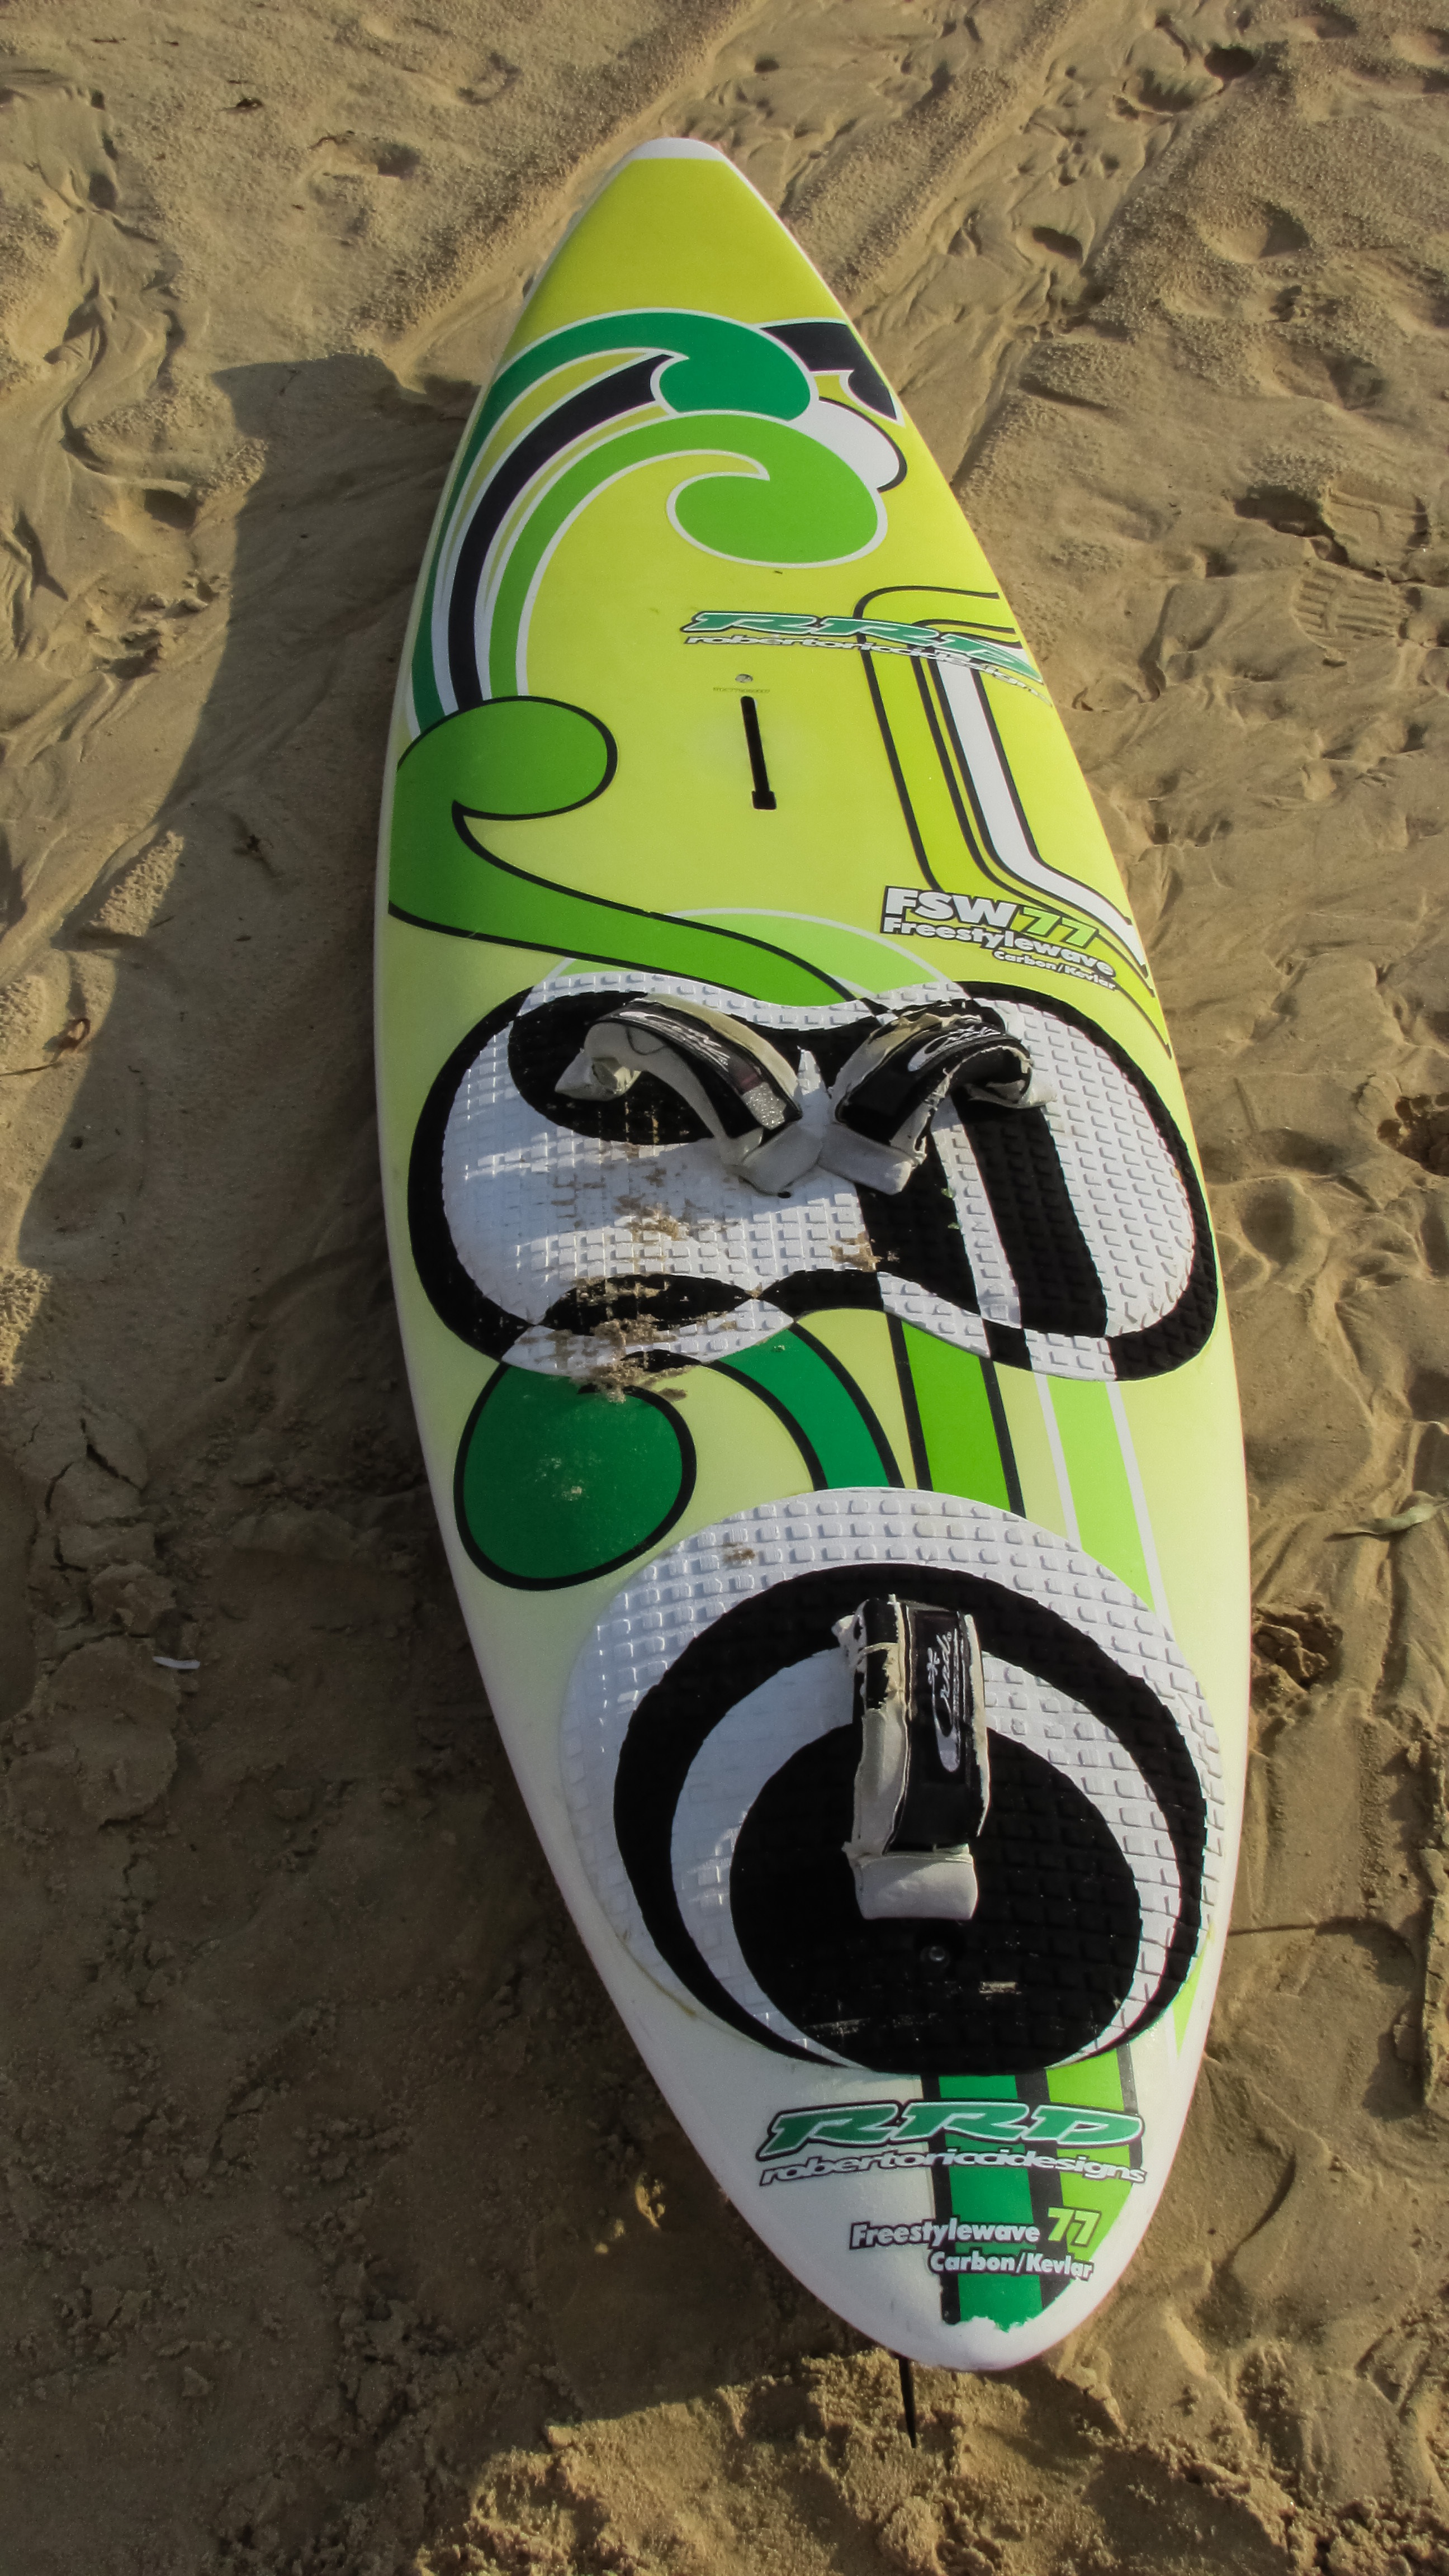
beach, sand, board, sport, skateboard, surf, surfing, green, equipment, surfboard, extreme, snowboard, extreme sport, leisure, activity, sports equipment, longboard, footwear, surf board, skateboarding equipment and supplies, surfing equipment and supplies